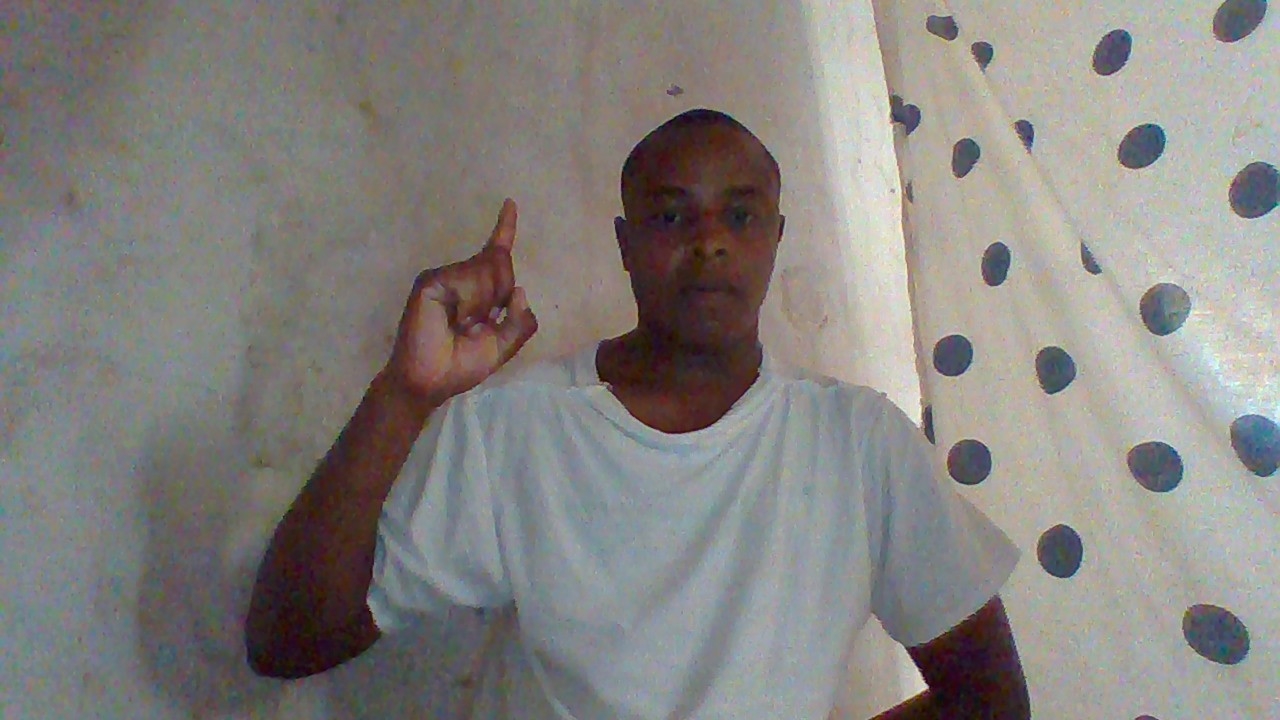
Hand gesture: one